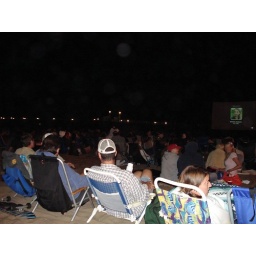
they set up a movie screen on the beach to show short films made by local folk